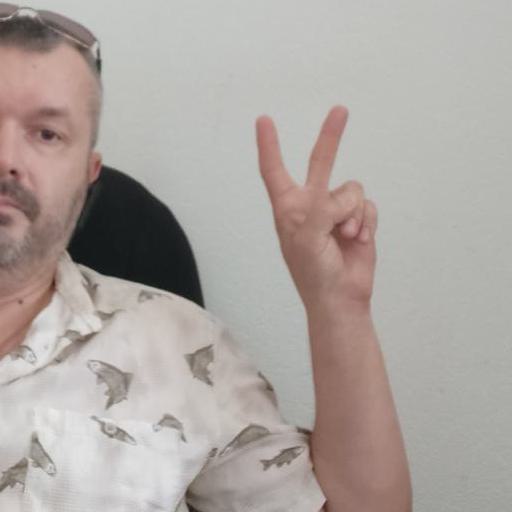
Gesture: peace